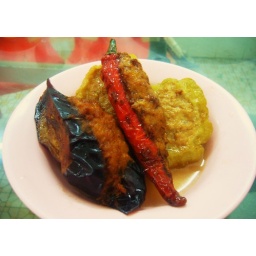
Hearty pieces of minced fish and pork stuffed into eggplant, red chilli, fried tofu and bittergourd simmered in chicken soup.